Milecastle 50

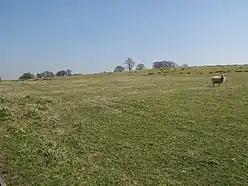
The site of Milecastle 50

Milecastle 50 (High House) was a milecastle on Hadrian's Wall.